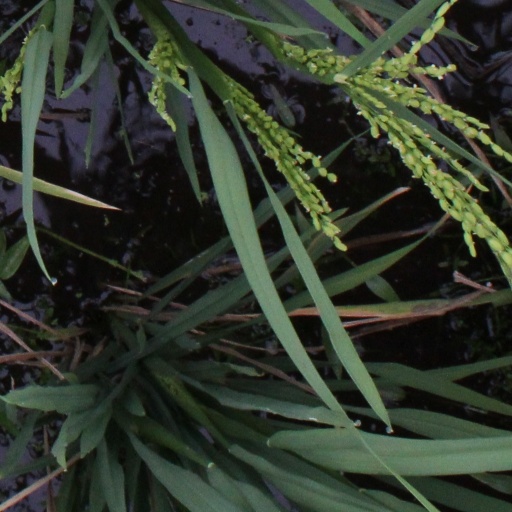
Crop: rice